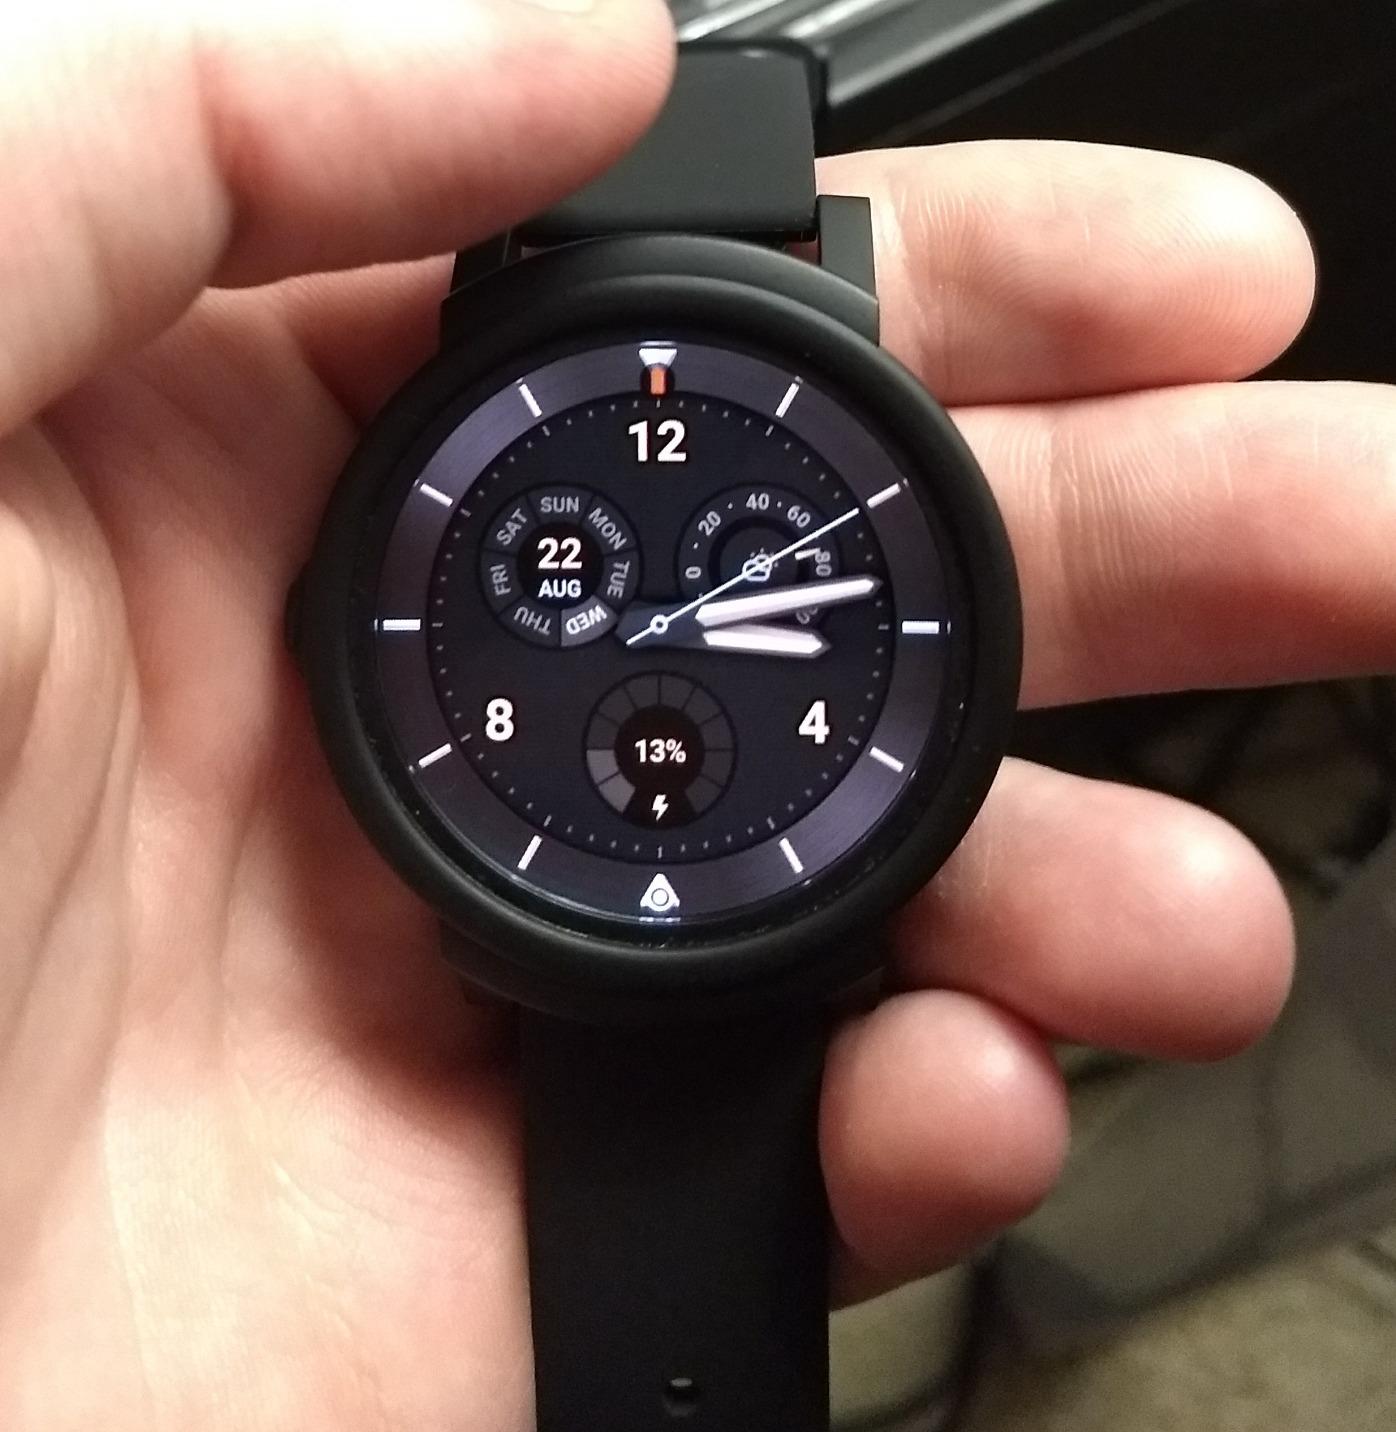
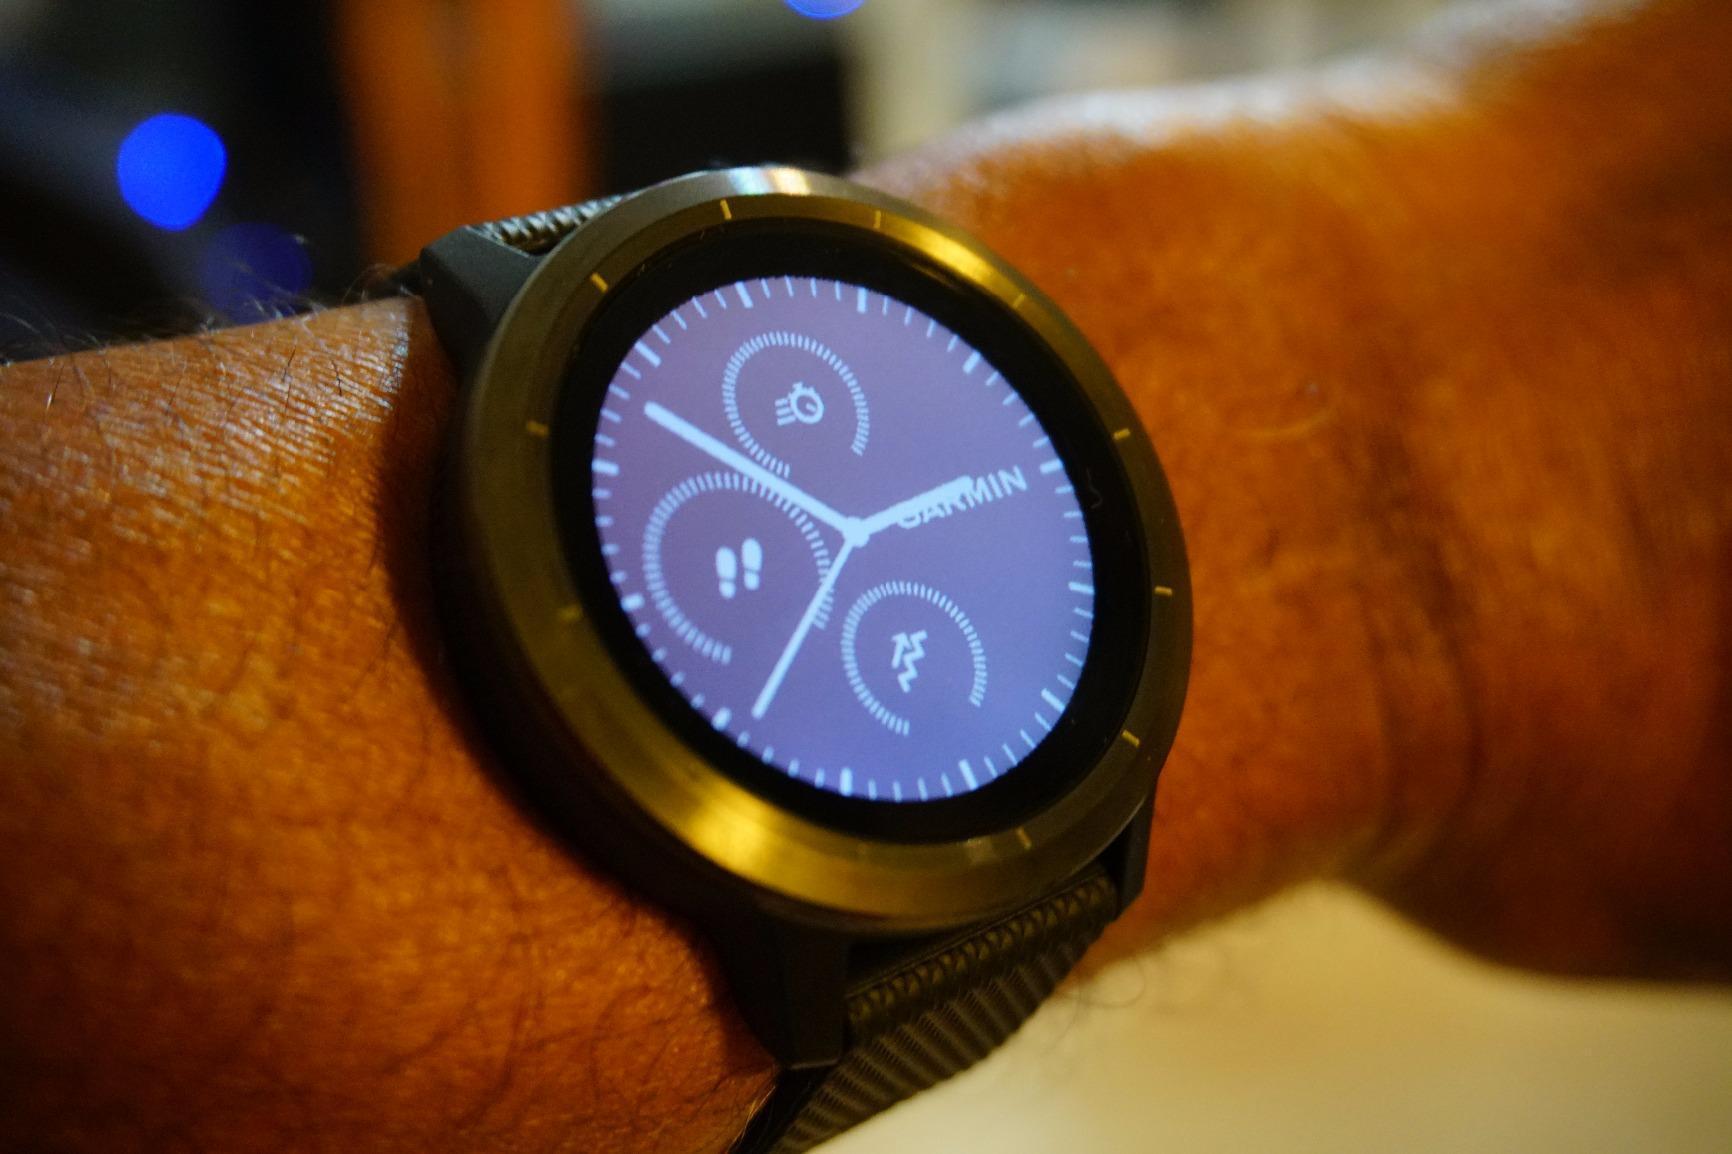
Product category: smartwatch
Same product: no